Ding Ling

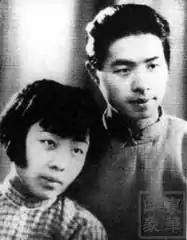
Ding Ling and husband Hu Yepin in 1926

Ding Ling was born as Jiang Bingzhi into a gentry family in Linli, Hunan province. Her father, Jiang Baoqian, was a scholar in the late Qing Dynasty and died when Ding Ling was 3 years old.